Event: Nepal Earthquake
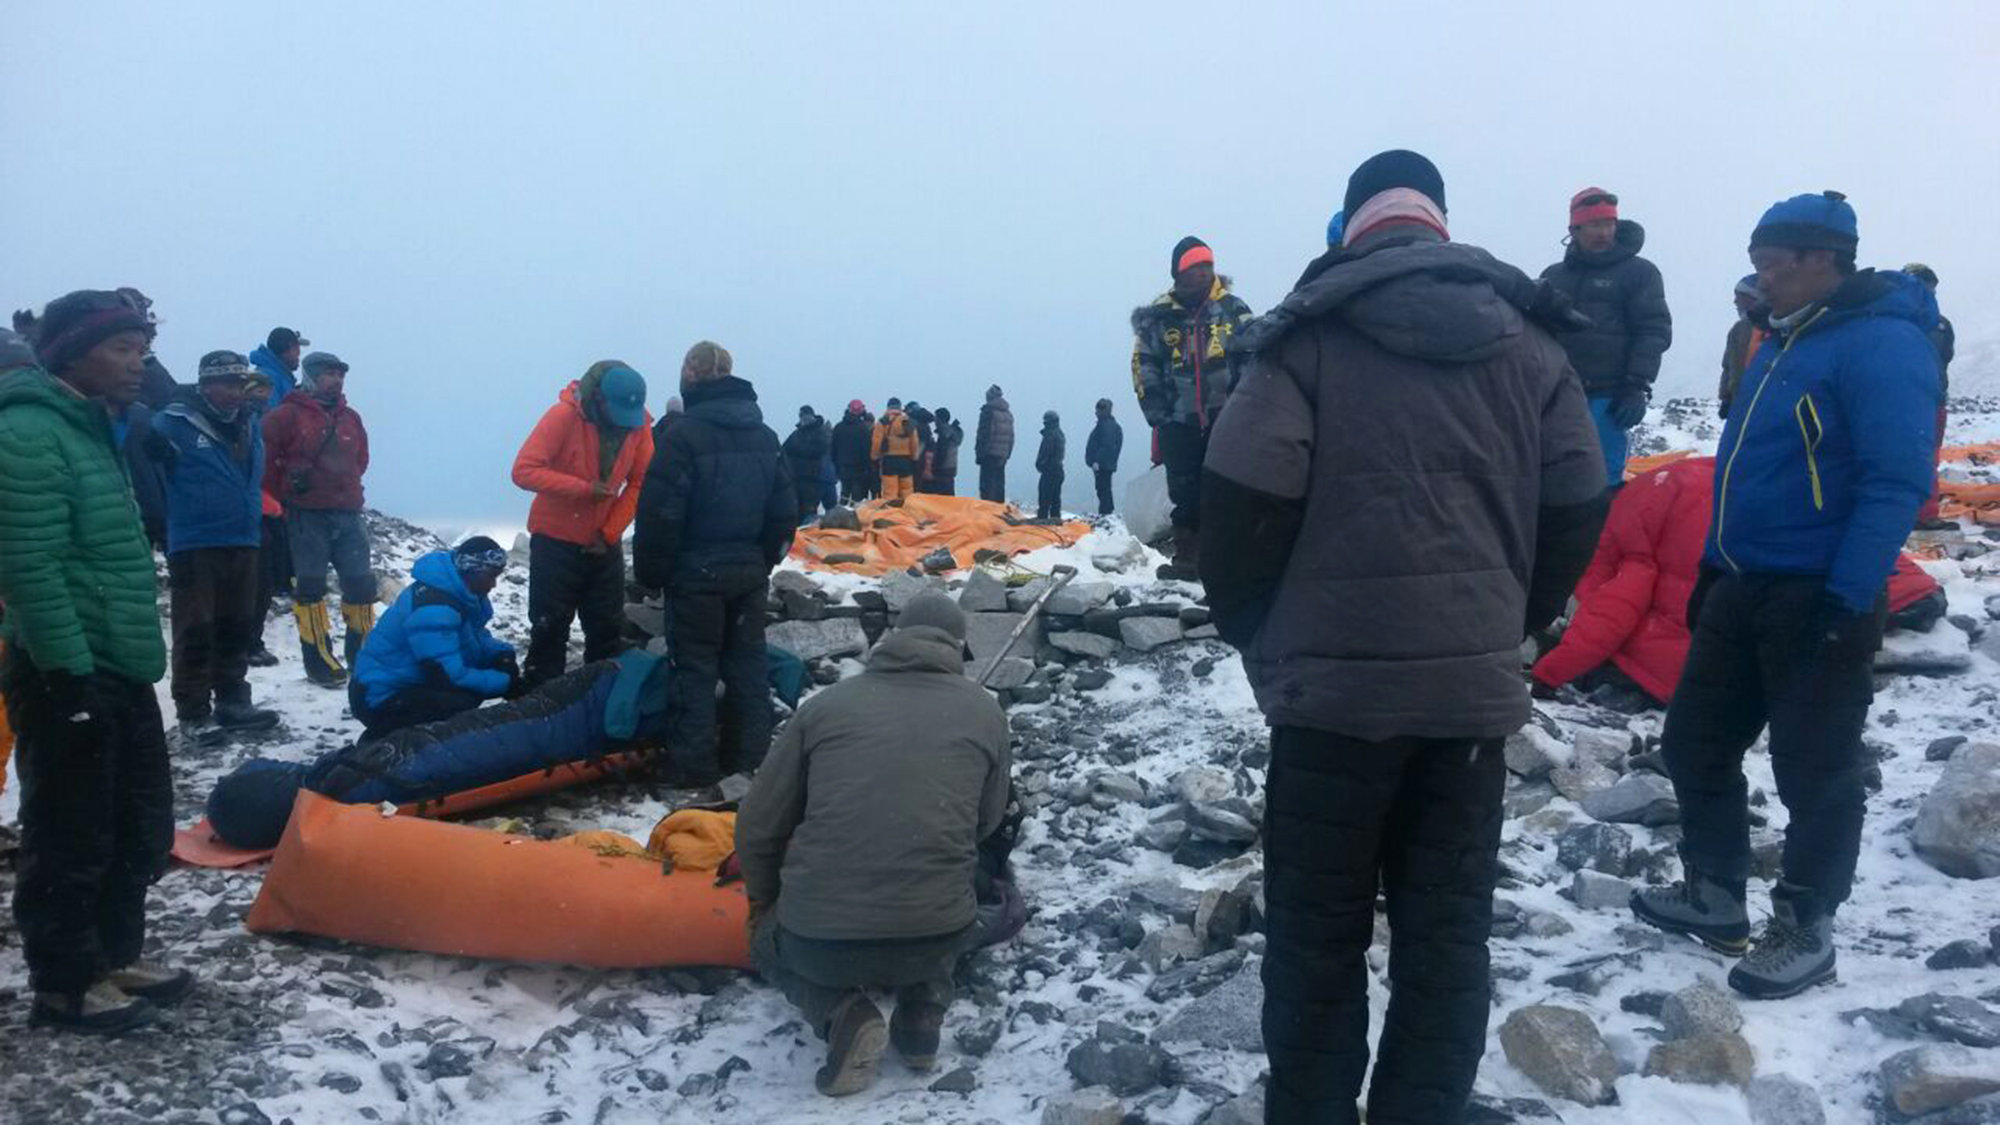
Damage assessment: damage